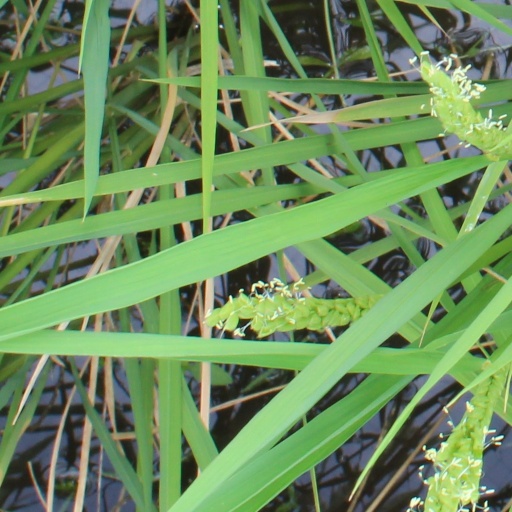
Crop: rice